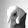
ASL letter: Q